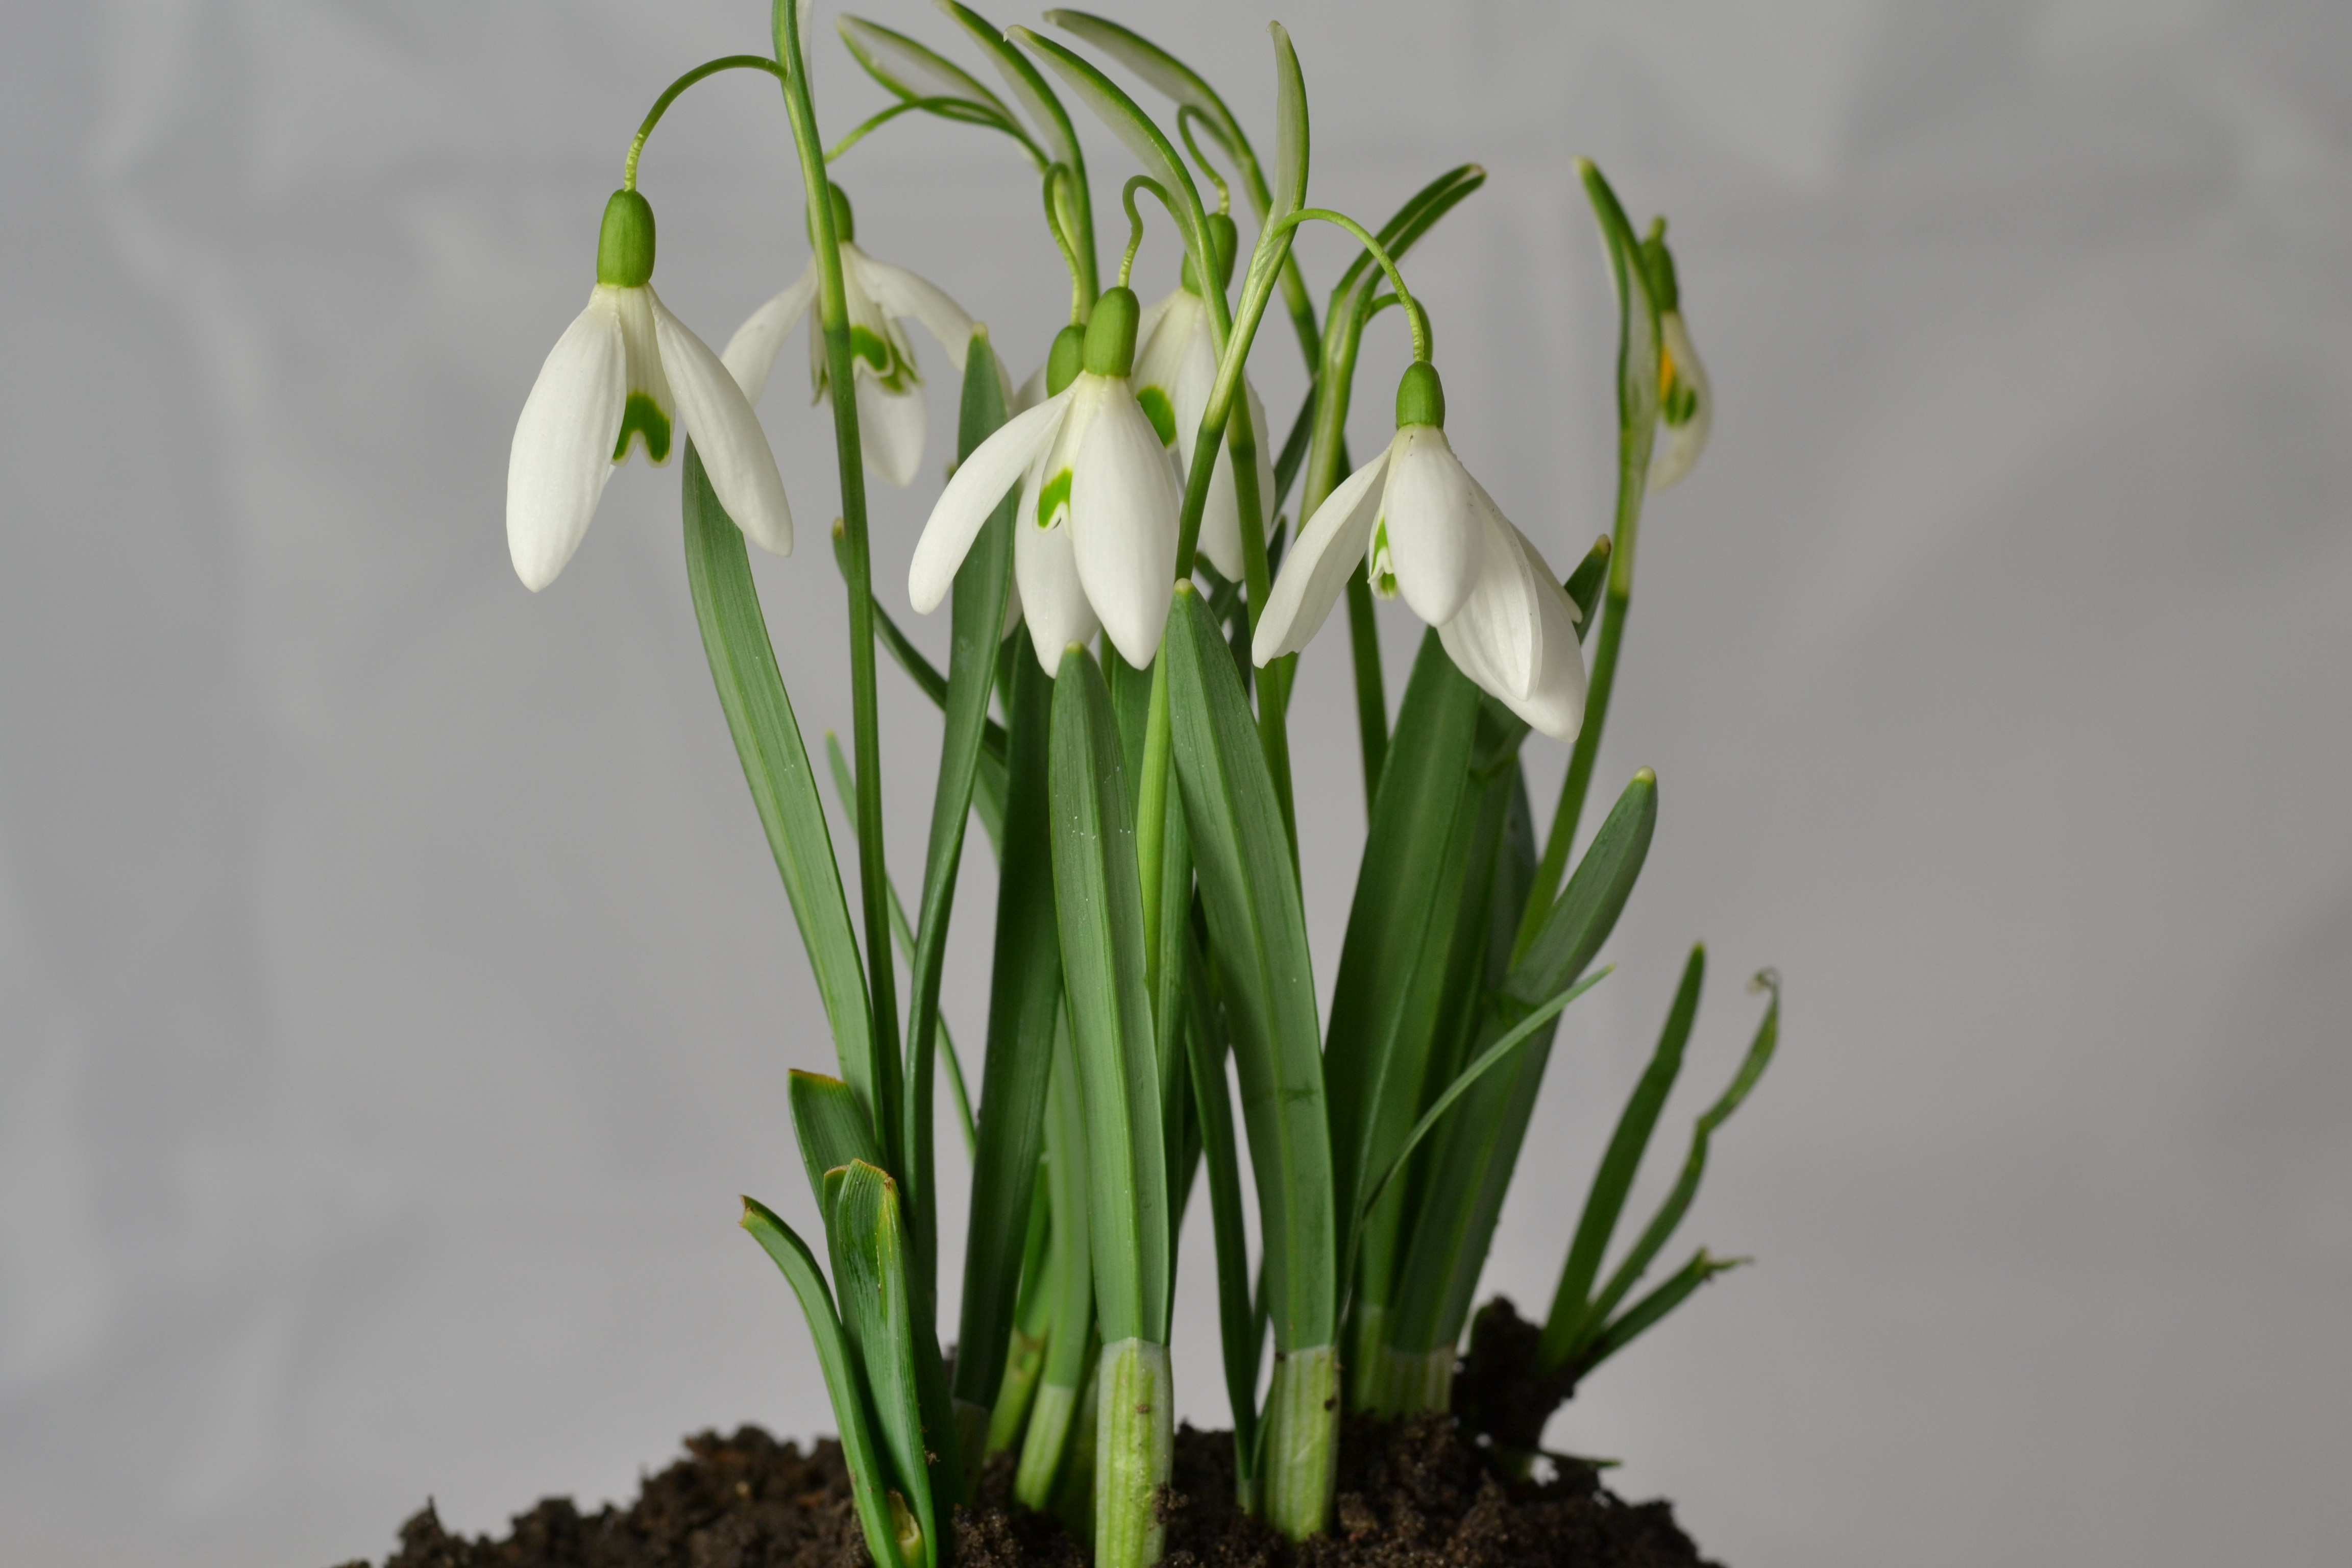
plant, white, flower, botany, flowers, snowdrop, floristry, early bloomer, galanthus, flowering plant, plant stem, land plant